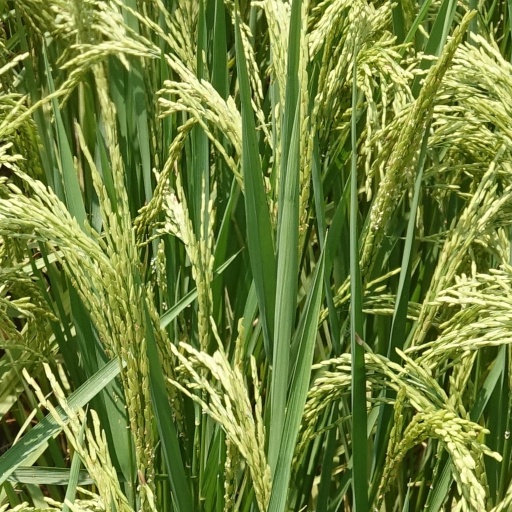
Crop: rice